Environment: real
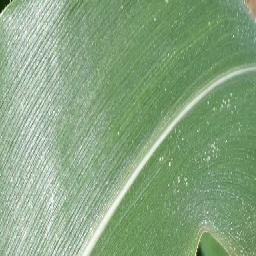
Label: healthy